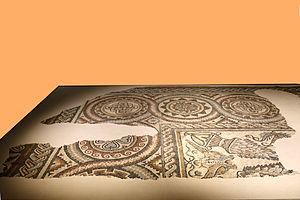
Mosaïque polychrome découverte lors des fouilles ce l'église de la Major à Marseille découverte en 2008. Cette mosaïque date du V° siècle et appartiendrait à la demeure de l'évêque.
Le musée d'histoire de Marseille est un musée consacré à l'histoire de la ville de Marseille. Fondé en 1983, il a été entièrement rénové et a rouvert le 14 septembre 2013 à l'occasion de Marseille-Provence 2013.
Marseille, au haut Moyen Âge, connait d'abord un essor commercial et spirituel important, avant de décliner à partir de la conquête de la ville par Charles Martel à la fin du VIIIᵉ siècle.